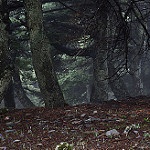
Label: forest